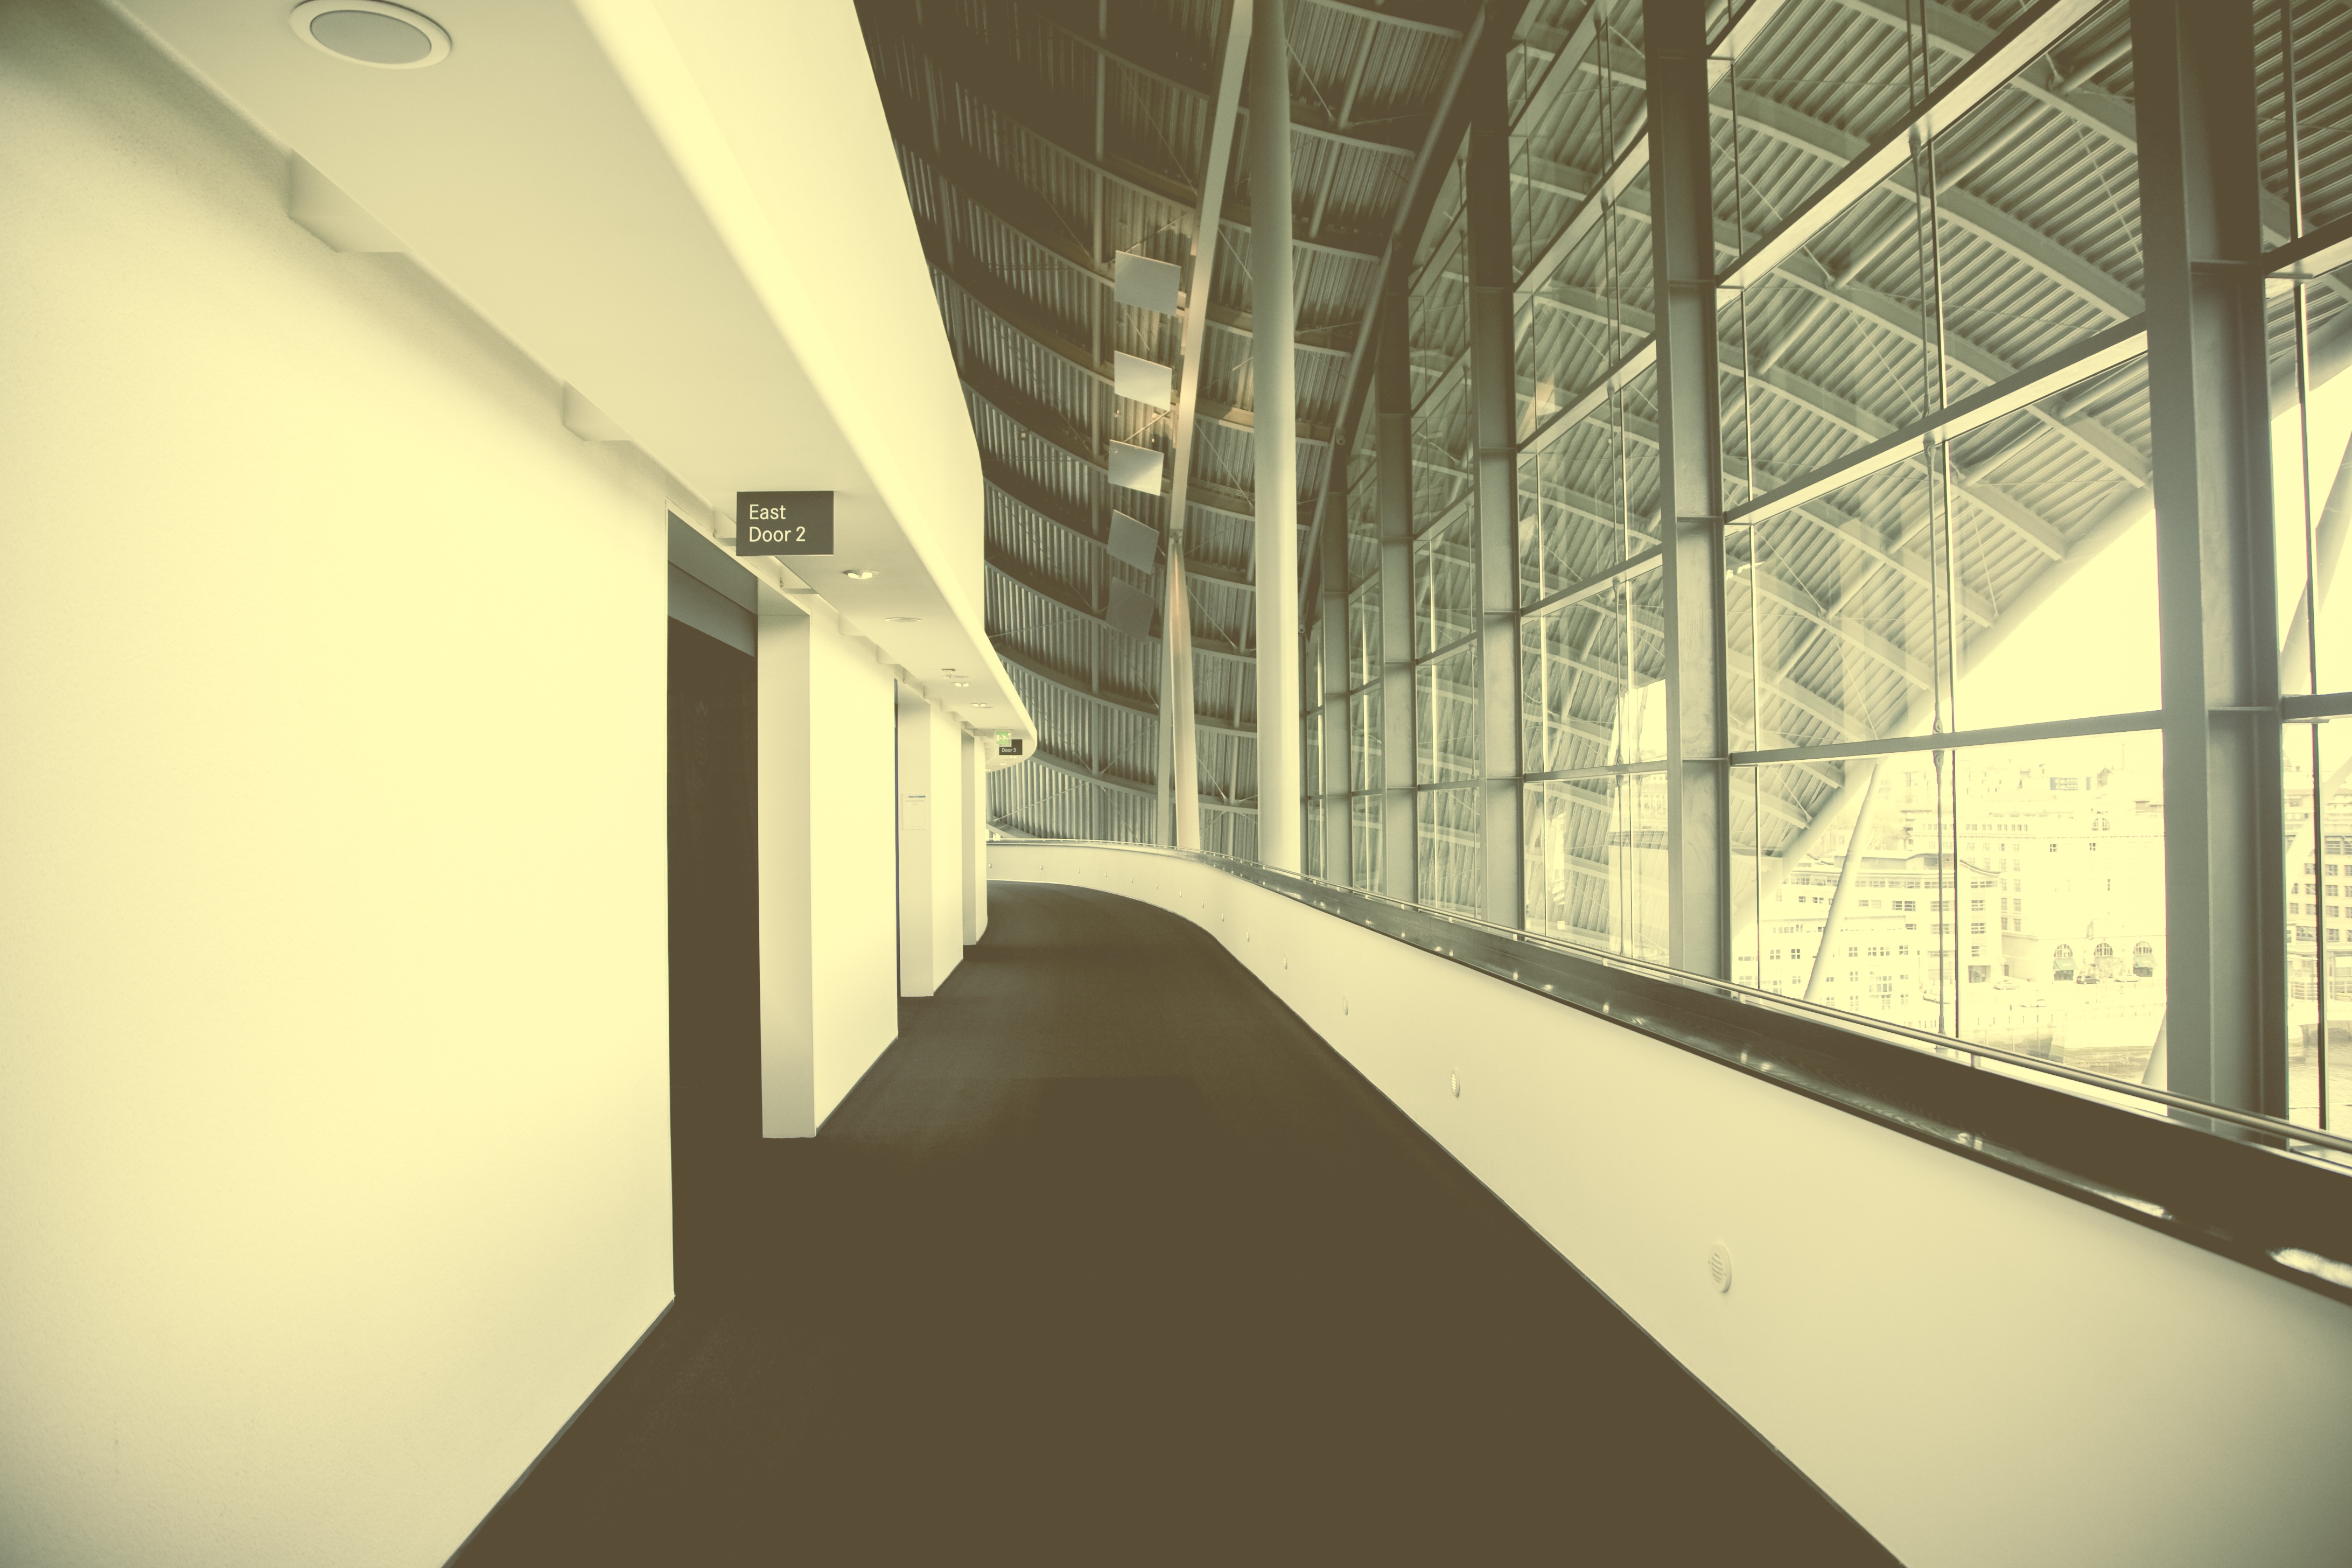
music, light, architecture, building, subway, concert, live, line, hall, interior design, england, design, symmetry, culture, theater, shape, newcastle upon tyne, say gateshead